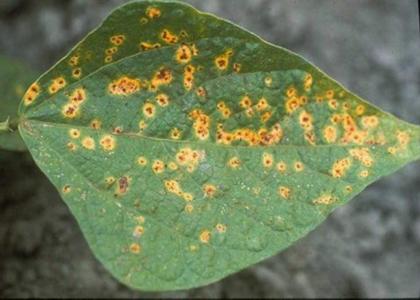
Plant: Bean
Disease: bean rust